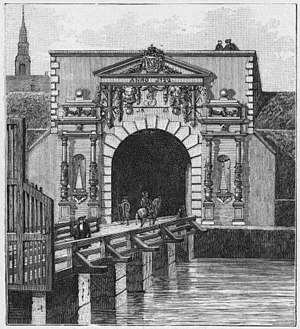
Byport
Vesterport i København
En byport er en port, som fører ind i en by, ofte gennem en bymur. I Danmark havde mange købstæder før i tiden mindst én byport. I middelalderen indgik de som oftest som en del af byens befæstning, men under enevælden blev deres funktion tæt knyttet til opkrævning af told, den såkaldte accise, der fra 1660 blev opkrævet til købstadens kasse. Da portkonsumptionen blev afskaffet i 1852, begyndte byportene også at forsvinde.